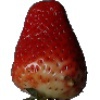
Label: Strawberry 1